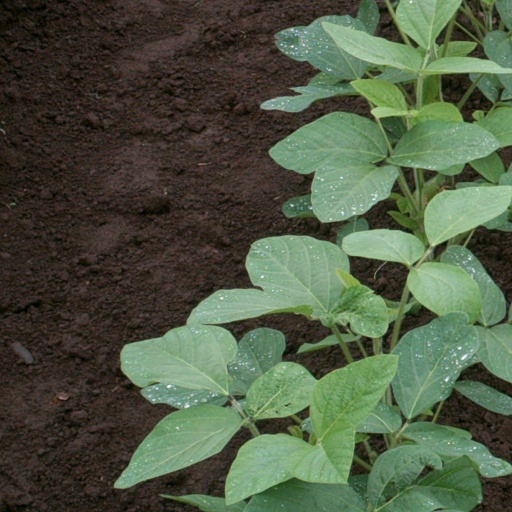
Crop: soybean